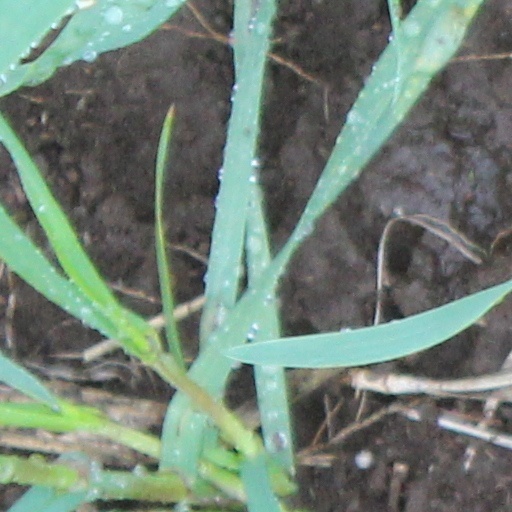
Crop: wheat